Trpanj

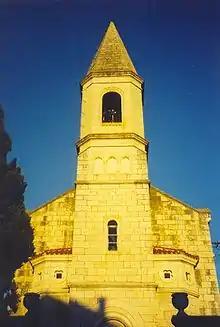
St. Peter and Paul in Trpanj.

Frano Gondola, who was an Austrian marshal, wrote from Vienna on 22 May 1672 to his friend Marco Bassegli to ask him to get the Republic to name him Duke and as a result to name Trpanj Dukedom of St. Michael of Trpanj. This was necessary because of his position in Vienna. Frano died in 1700 before being able to build a summer residence in Trpanj. Francesco Gondola left the residence in Trpanj to his son Francesco II, who died in Vienna in 1717, without male offspring.